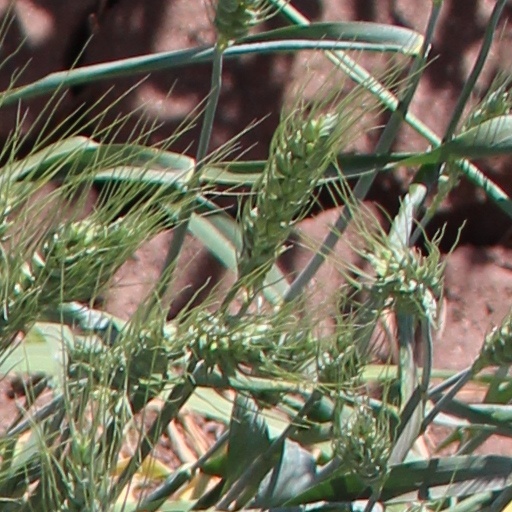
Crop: wheat